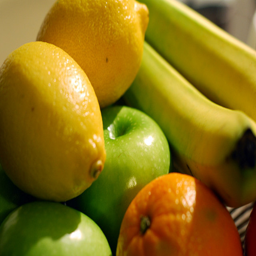
a bunch of different fruit is piled together
This fruit bowl has lemons, an oranges, apples, and two bananas.
Several different types of fruits laying beside each other.
some lemons green apples bananas and some oranges
A bowl full of fruit with many colors